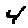
Label: 4